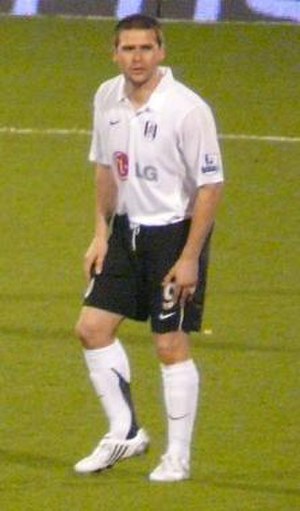
David Healy
David Jonathan Healy MBE er en nordirsk tidligere professionel fodboldspiller som har målrekorden for Nordirland. Han spillede gennem karrieren for blandt andet Leeds og Fulham.